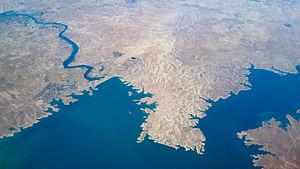
Le secteur de l'énergie en Irak est vital pour le pays : le pétrole fournit en 2016 la moitié du PIB irakien et 90 % des recettes publiques.